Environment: real
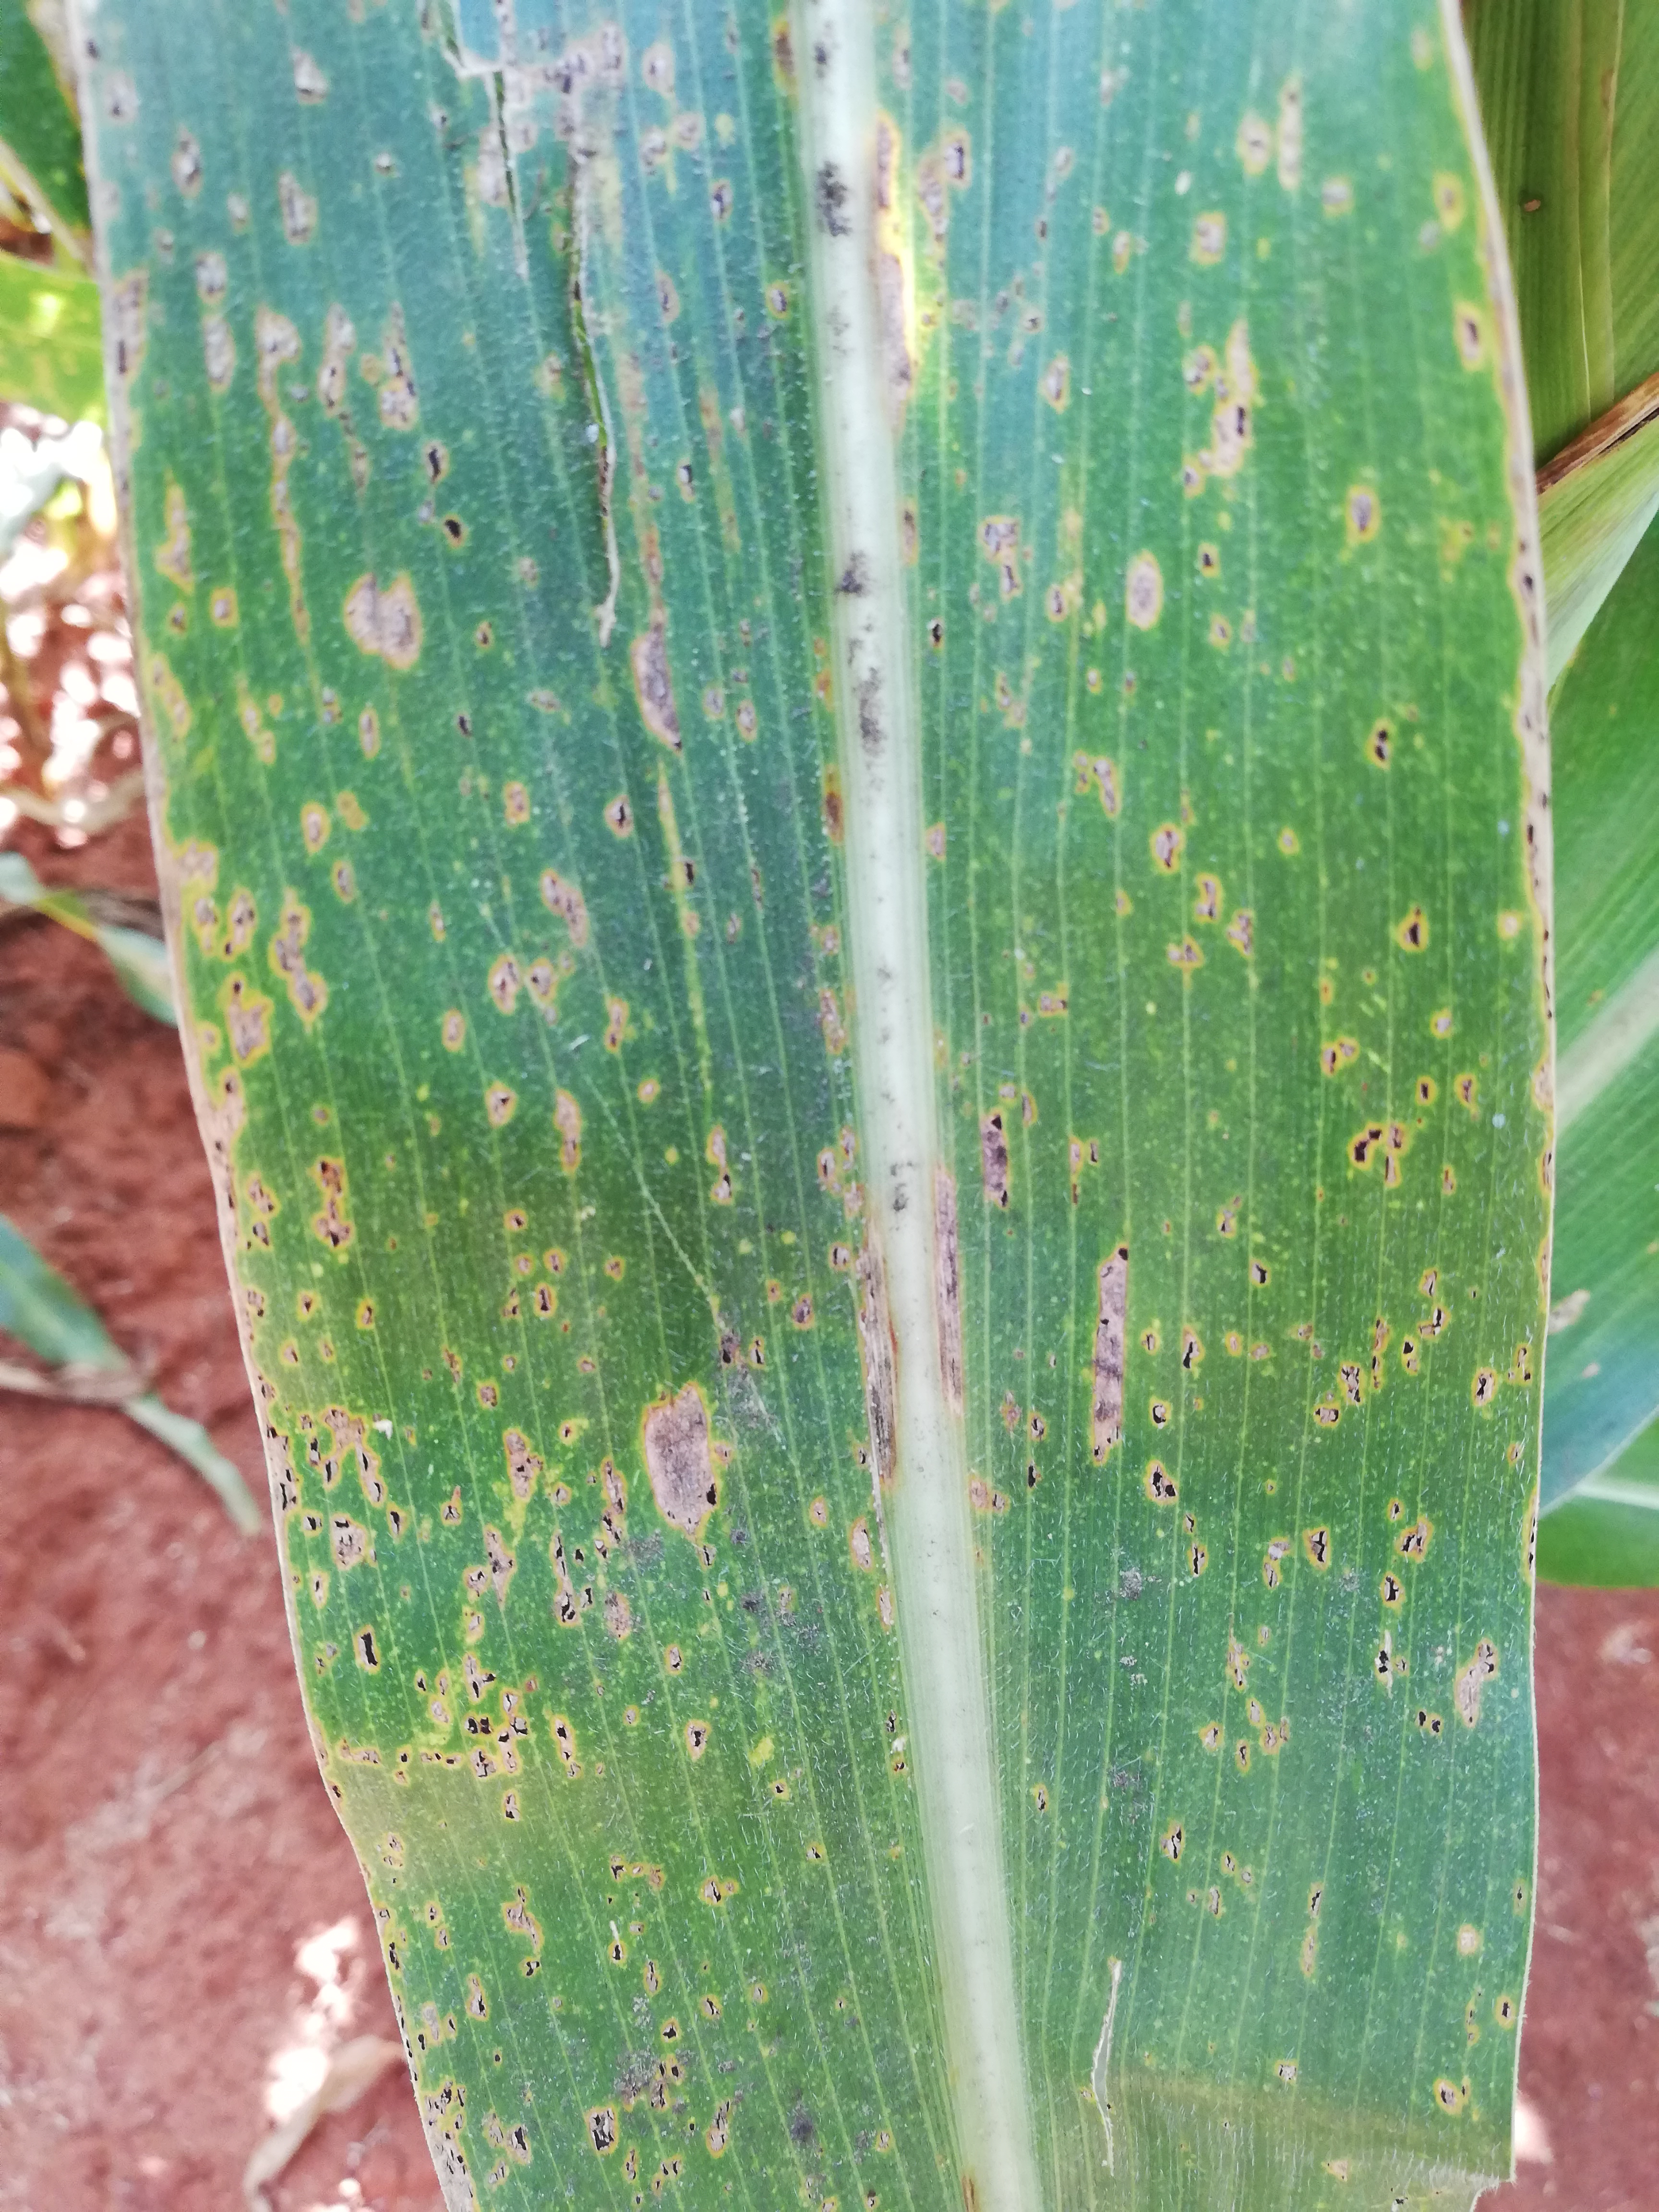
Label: common_rust